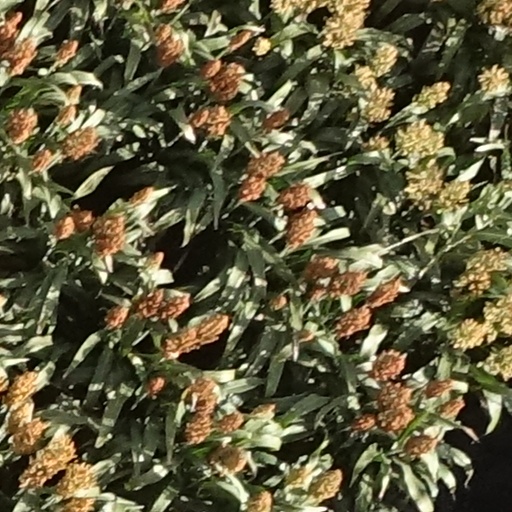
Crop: sorghum